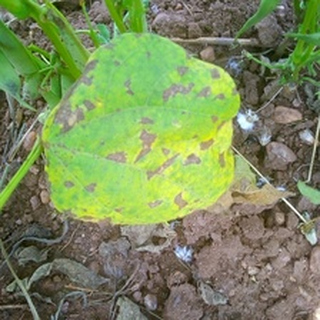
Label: bean_angular_leaf_spot